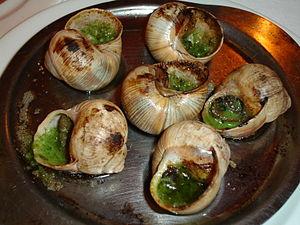
Le terme escargot est un nom vernaculaire qui en français désigne des gastéropodes à coquille, généralement terrestres et appelés aussi des limaçons, ou colimaçons par opposition aux limaces. Ce sont tous des mollusques, quelle que soit leur taille ou leur forme. 40 % des mollusques étant des escargots terrestres, certains escargots toutefois sont des espèces aquatiques, plutôt d'eau douce : Basommatophora tels les limnées ou les planorbes, souvent appelés « escargots nettoyeurs » par les amateurs d'aquariophilie. La plupart des escargots sont phytophages, quoique quelques espèces soient omnivores, zoophages ou détritivores.